Outline of globalization

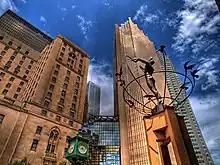
"Monument to Multiculturalism" by Francesco Perilli in Toronto, Canada. Four identical sculptures are located in Buffalo City, South Africa; Changchun, China; Sarajevo, Bosnia, and Sydney, Australia.

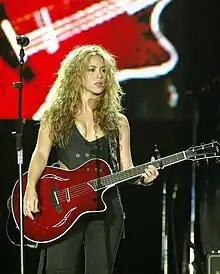
Shakira, a Colombian multilingual singer-songwriter, playing outside her home country

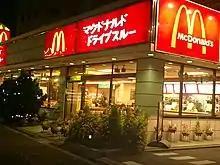
A McDonald's in Osaka, Japan, exemplifies the McDonaldization of global society.

Along with the globalization of business comes a new spatial division of labor, which occurs when production processes are no longer confined to national economies and labor becomes sourced from different parts of the globe. This global workforce has implications ranging from immigration policy to basic human and labor rights.